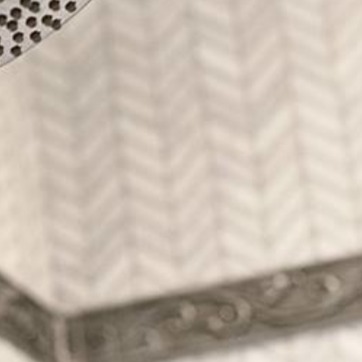
Material: tile